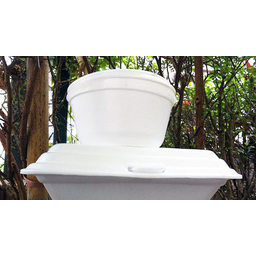
Label: paper